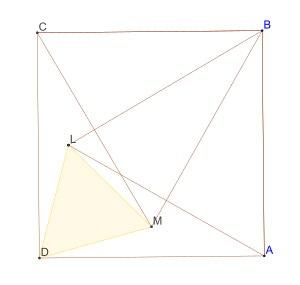
Le nom de théorème de Thébault ne correspond pas à un théorème précis, mais plutôt à une série de problèmes posés par le mathématicien français Victor Thébault.